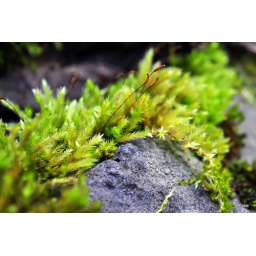
Here is some moss I found on a rock by the walking path at Seahurst Park.